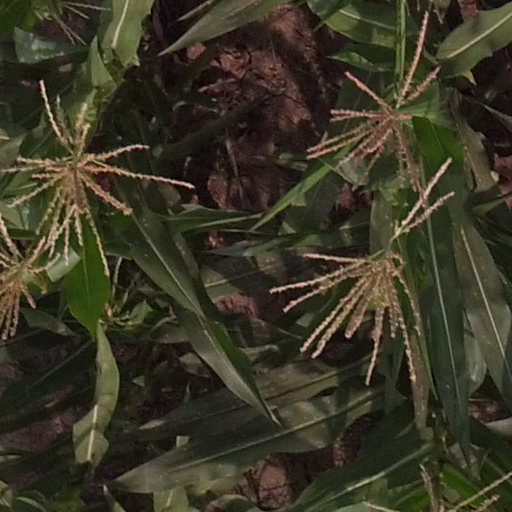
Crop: maize; corn